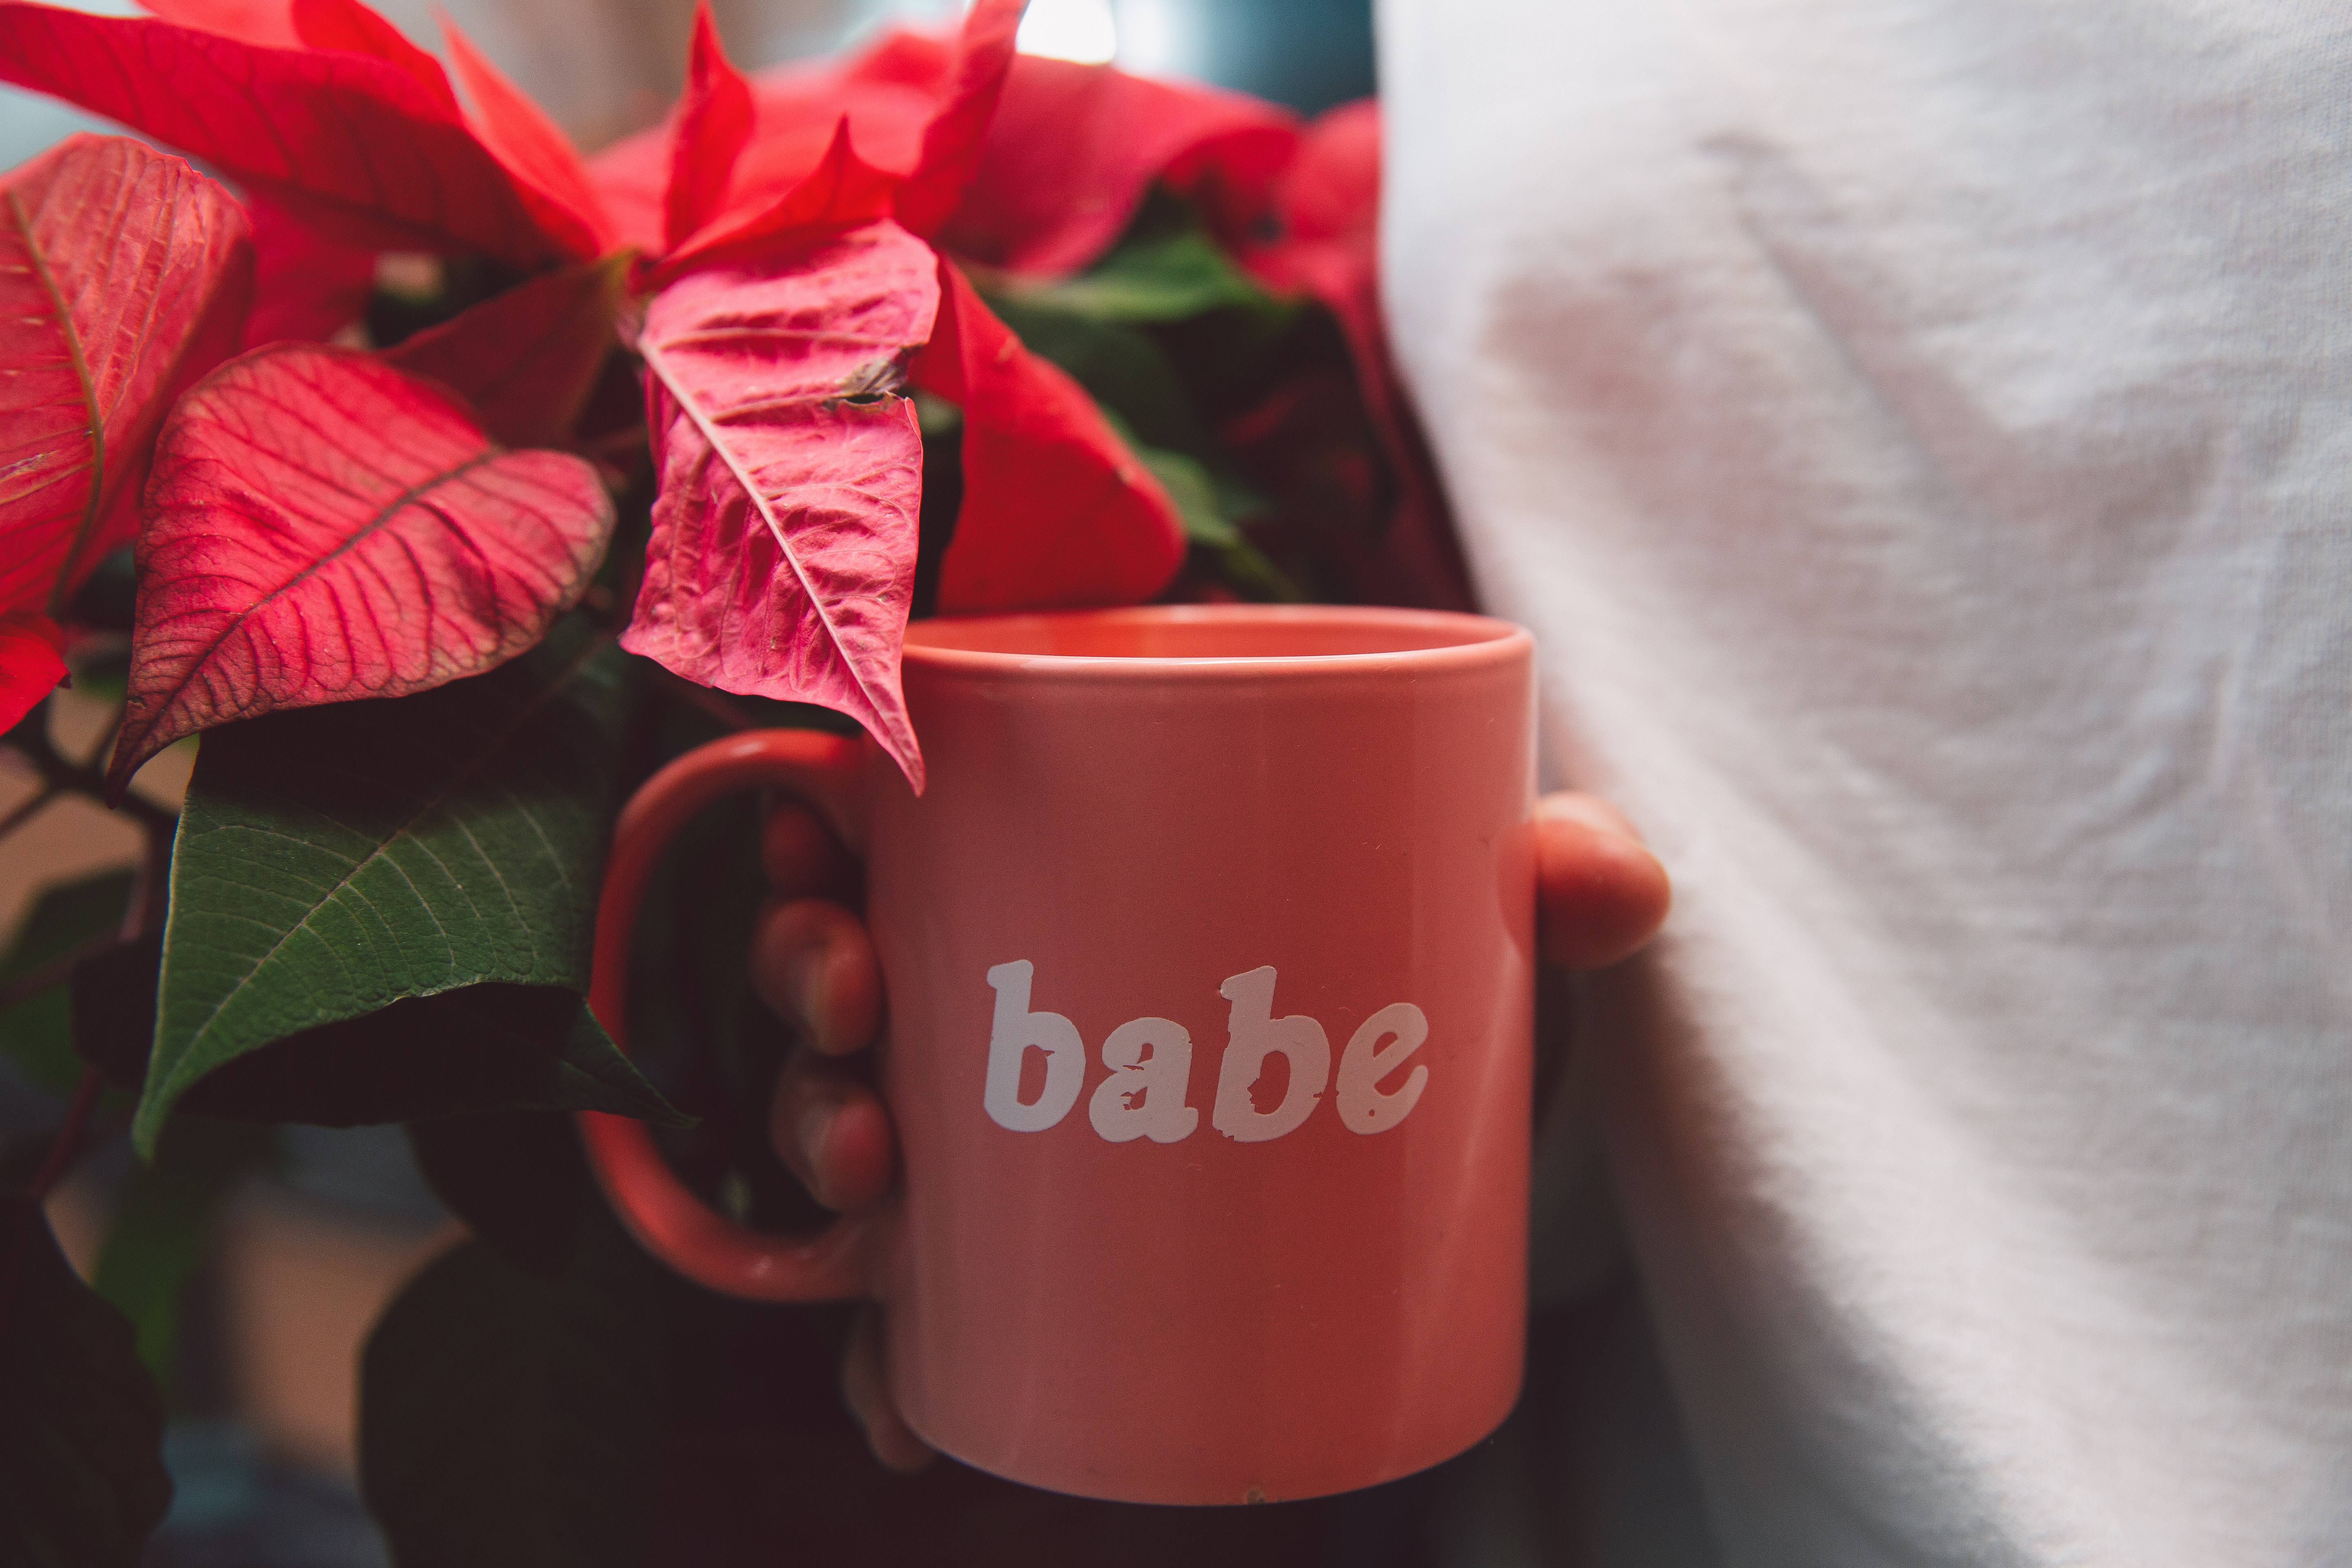
art, red, cup, flower, leaf, plant, Material property, coffee cup, drinkware, coquelicot, tableware